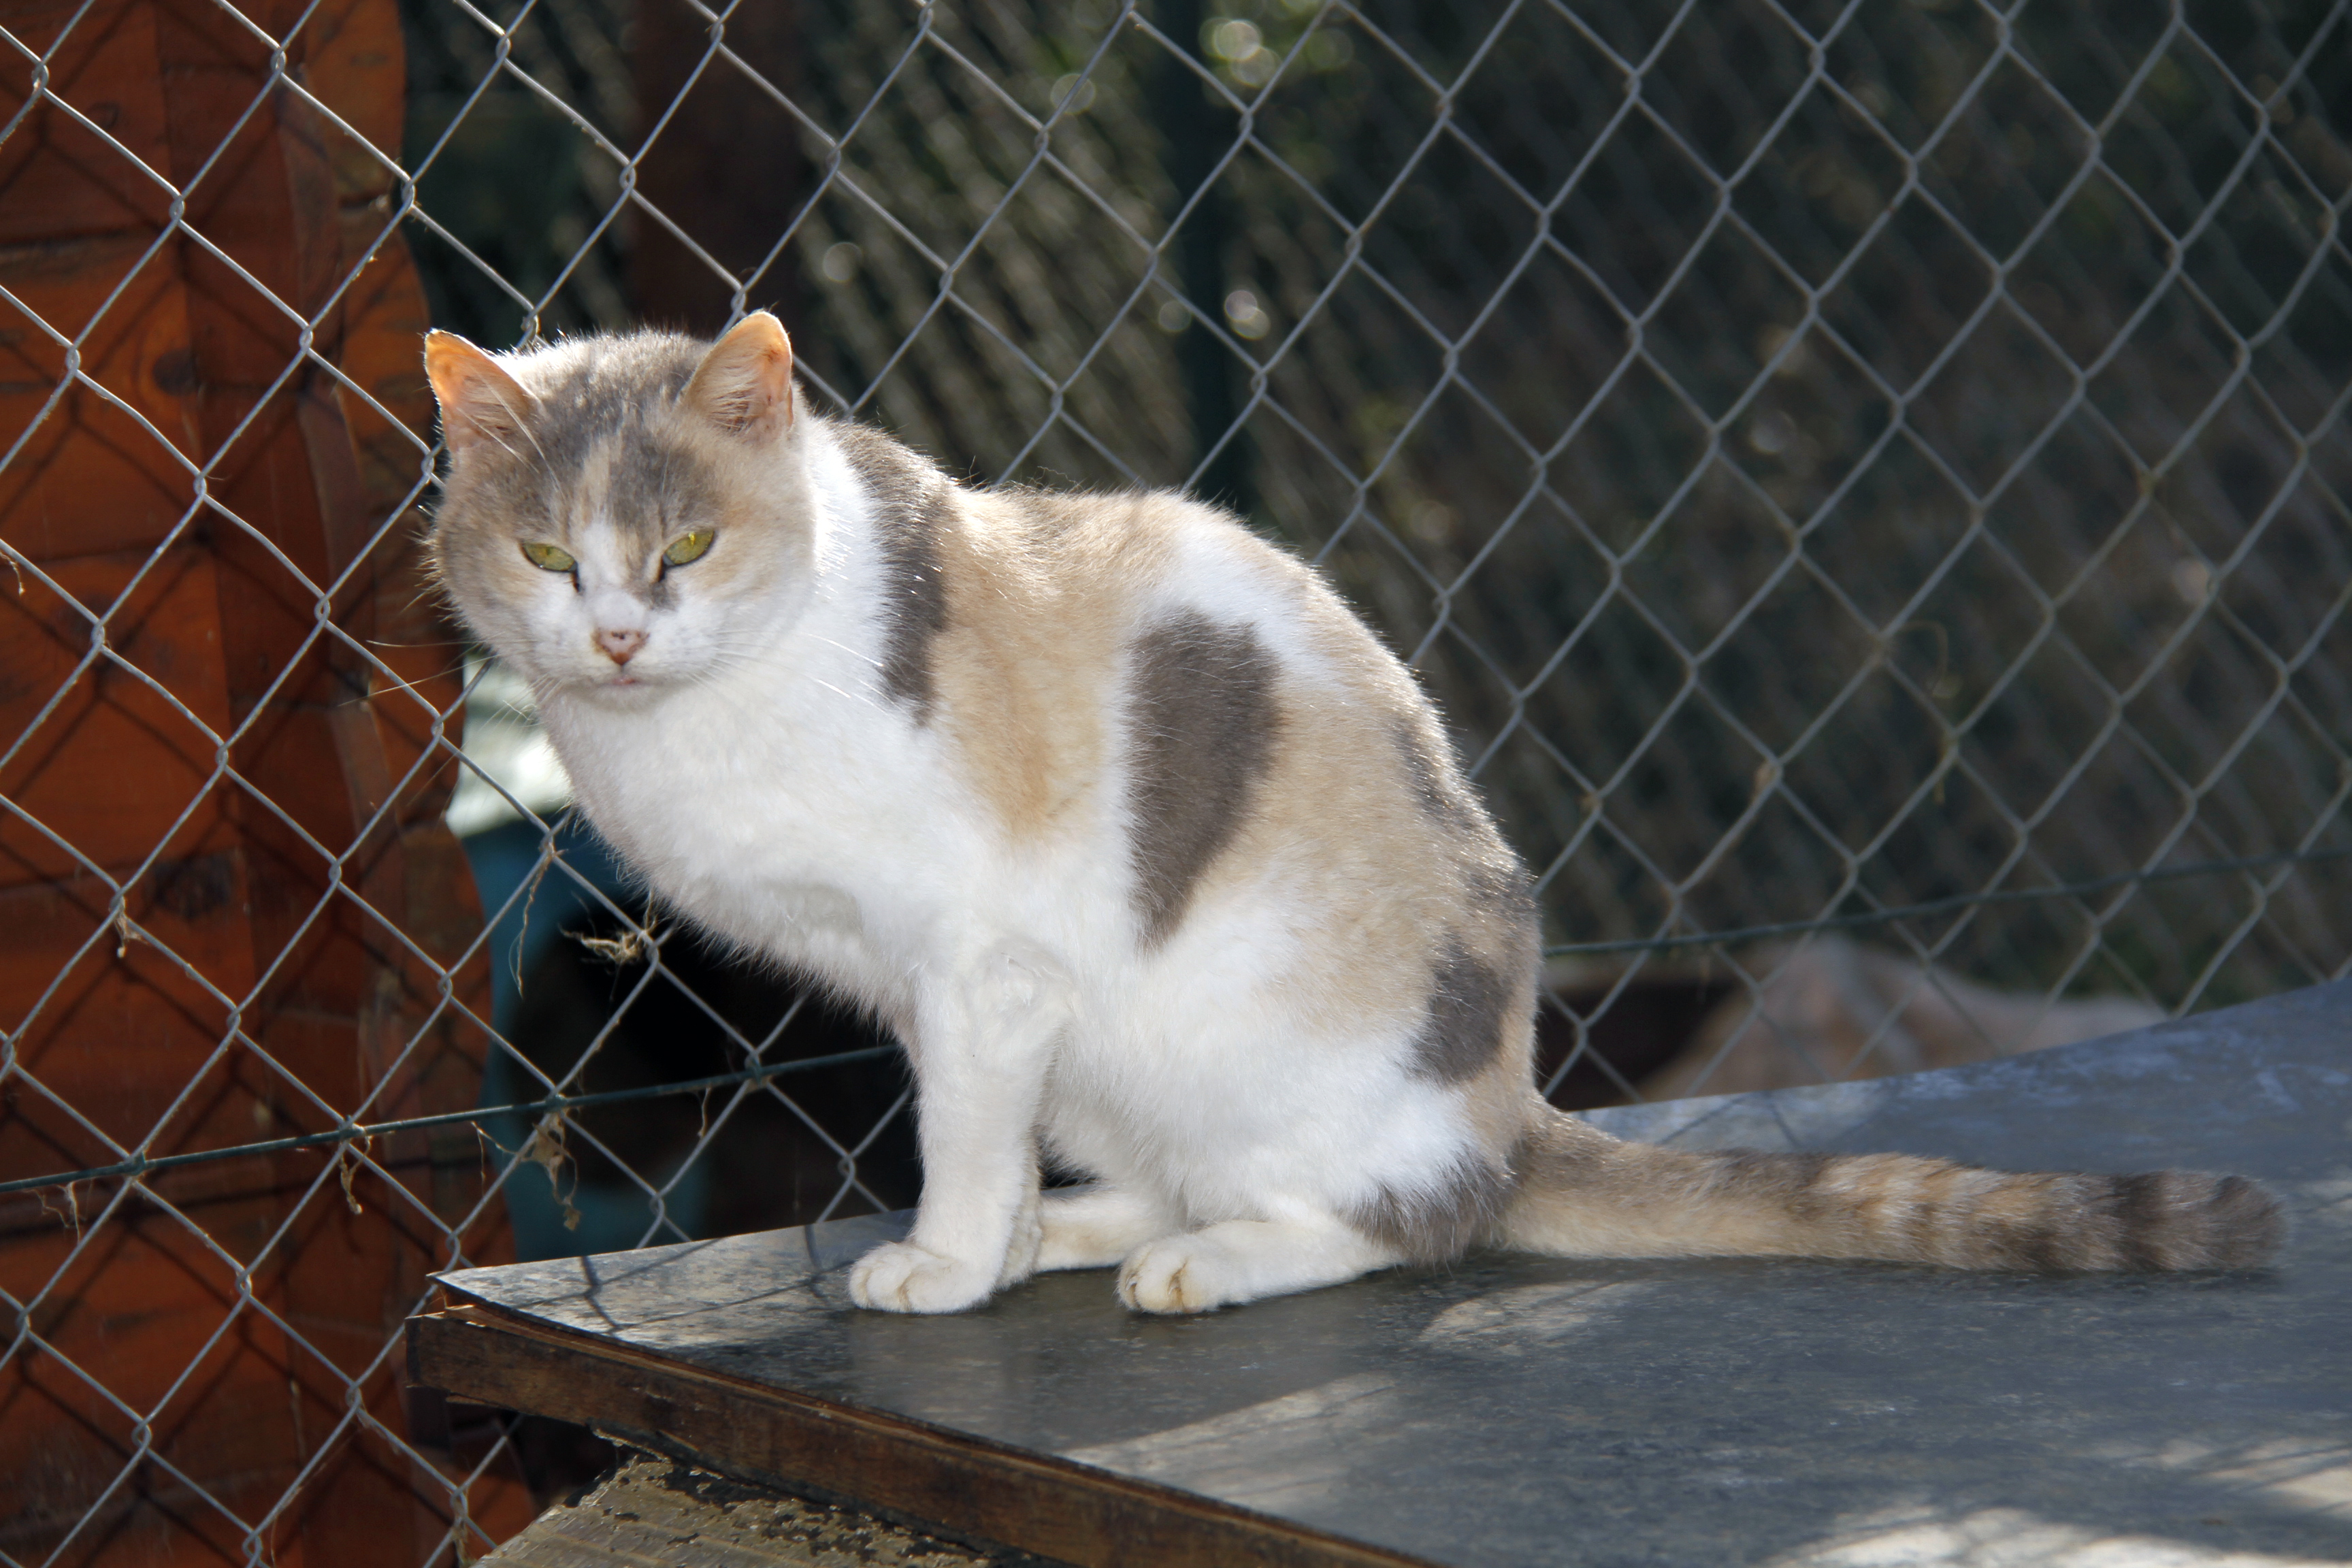
france, europe, cat, mammal, fauna, shelter, whiskers, midi, vertebrate, refuge, association, mditerrane, languedocroussillon, hrault, animalsprotection, enclos, brissac, tierheim, tierschutz, chatterie, protectionanimale, bnvoles, hbergement, adoptions, sauvetage, animal shelter, small to medium sized cats, cat like mammal, domestic short haired cat